Curtis Island Light

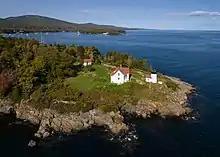
Aerial view of Curtis Island Light on Curtis Island

Curtis Island is a teardrop-shaped island off Dillingham Point, which marks the southern end of Camden Harbor. The island is mostly wooded, with a cleared area at its southeastern end where the lighthouse is located. The light station complex consists of a circular brick tower, a -story wood frame keeper's house, a small brick oil house, and a toolshed. The dock is located at the sheltered northwest end of the island, with a path (one of several on the island) connecting the two areas.